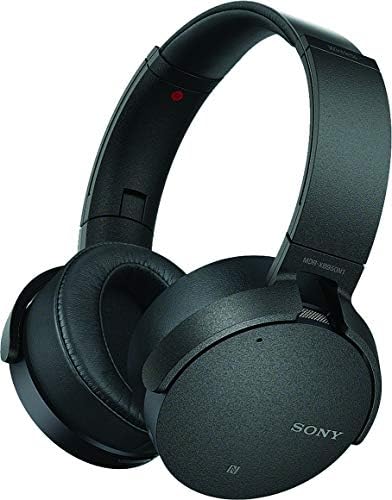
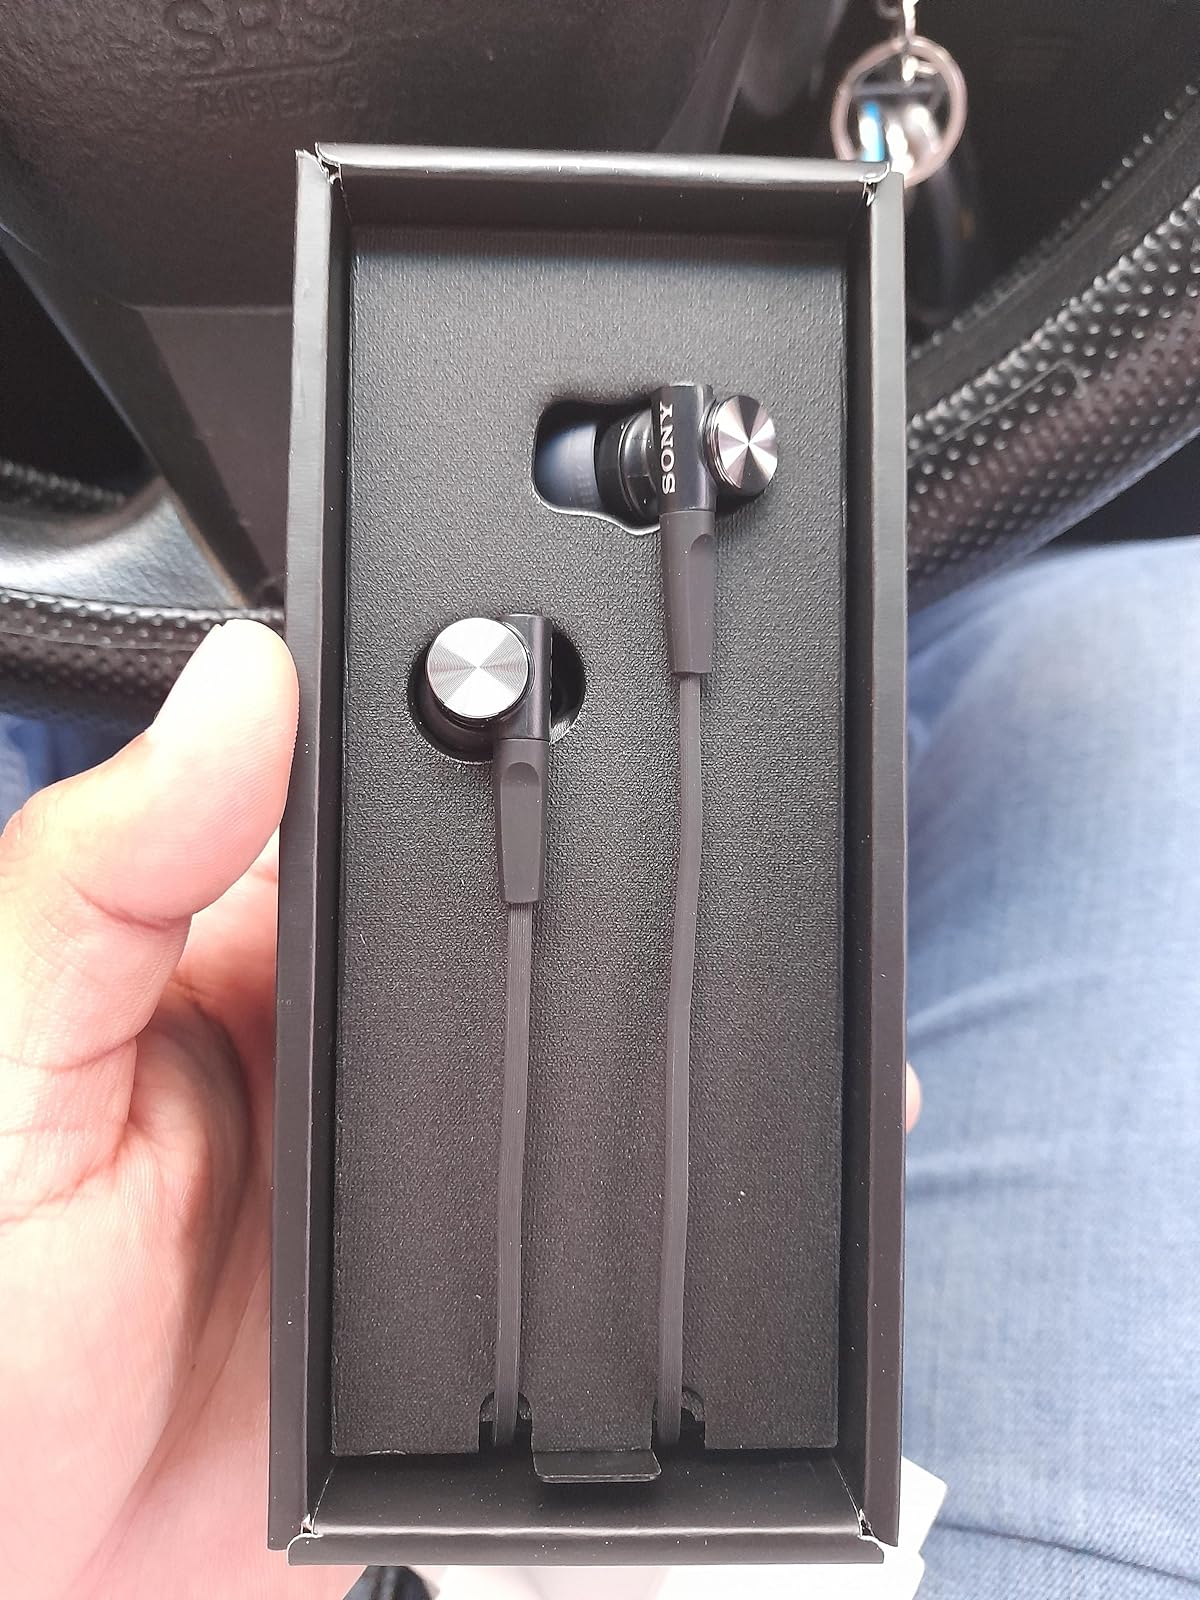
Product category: headphones
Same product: no